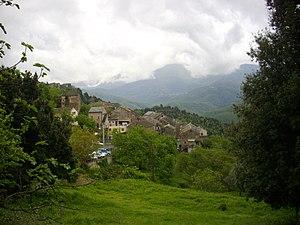
Scata (Corse) Vue sur le village depuis l'église